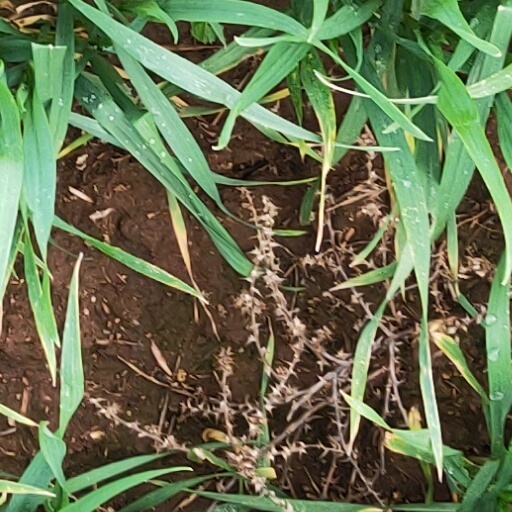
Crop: wheat